United Nations Department of Political and Peacebuilding Affairs

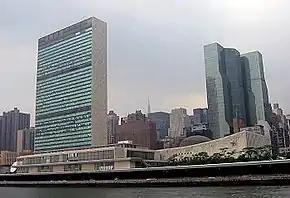
The Department of Political Affairs is headquartered at the Secretariat in New York City

The United Nations Department of Political and Peacebuilding Affairs (DPPA) is a department of the Secretariat of the United Nations (UN) with responsibility for monitoring and assessing global political developments and advising and assisting the UN secretary-general and his envoys in the peaceful prevention and resolution of conflict around the world. The department manages field-based political missions in Africa, Central Asia, and the Middle East, and has been increasing its professional capacities in conflict mediation and preventive diplomacy. DPPA also oversees UN electoral assistance to Member States of the organization. Established in 1992, the department's responsibilities also include providing secretariat support to the UN Security Council and two standing committees created by the General Assembly concerning the Rights of the Palestinian People and Decolonization. DPPA is based at the UN headquarters in New York City.